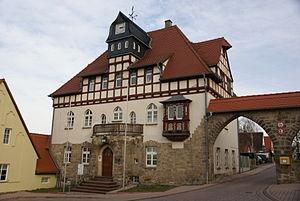
Salzatal est une commune allemande du sud du land de Saxe-Anhalt située dans l'arrondissement de Saale.